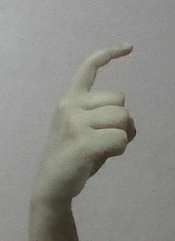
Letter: ra